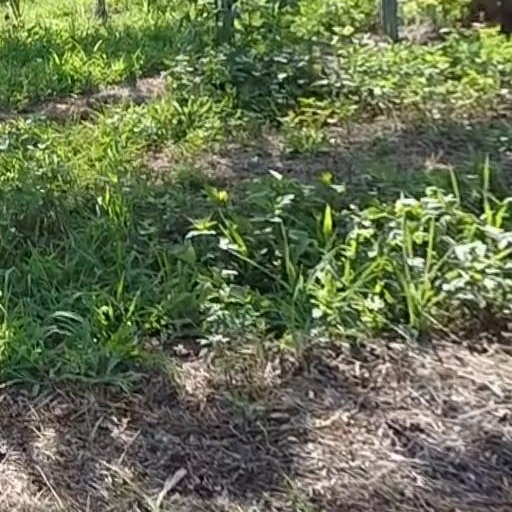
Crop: grape